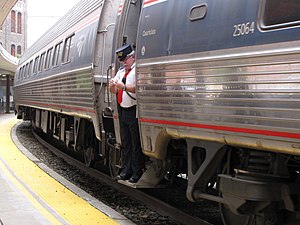
Togfører
Togfører står i indstigningsdøren, mens Cardinal-toget afgår mod vest fra Staunton Station, Virginia, USA.
Ikke at forveksle med lokomotivfører, som er den som styrer toget